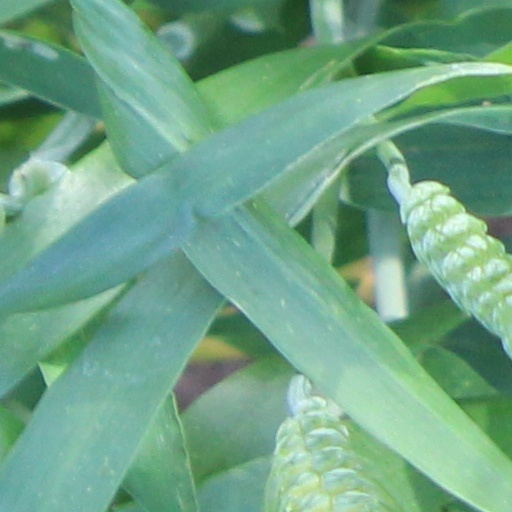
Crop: wheat